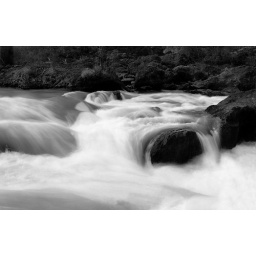
A very beautiful river near my house in Puerto Varas, Chile.My Linhof Technika in action.